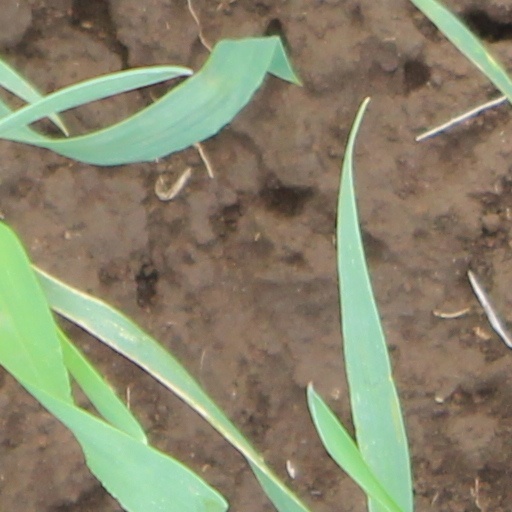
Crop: wheat